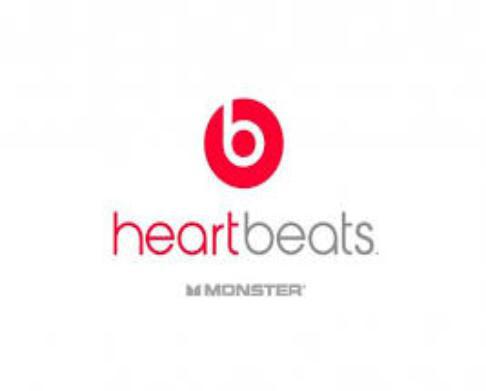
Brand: BEATS BY DRE
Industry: Electronic